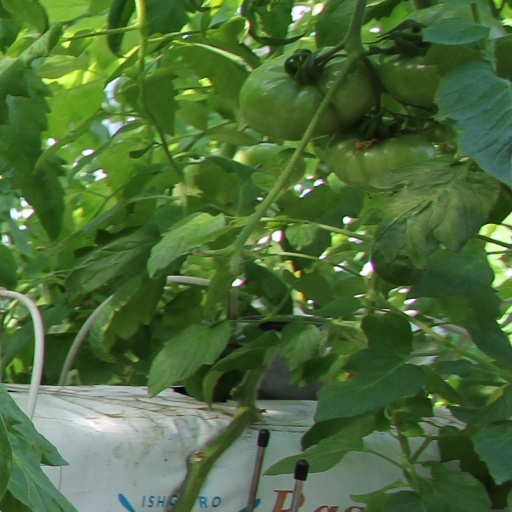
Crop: tomato